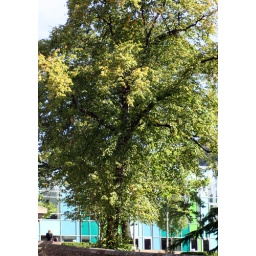
Liked the colours of the building beside the tree